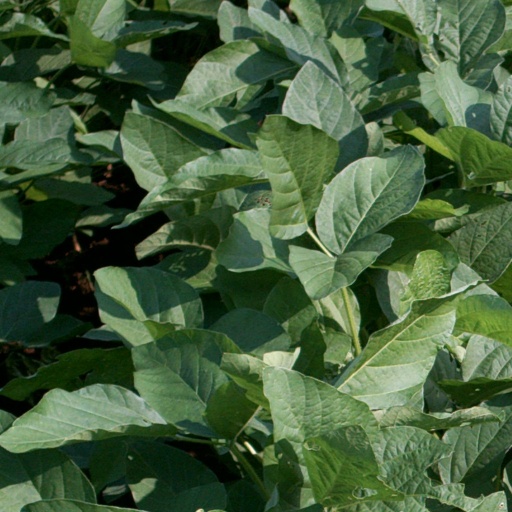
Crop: soybean